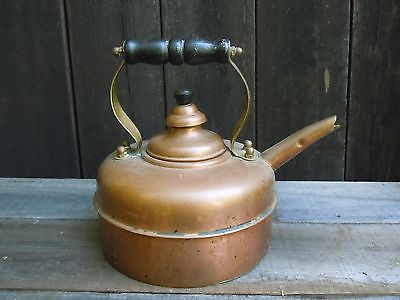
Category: kettle